Englert Theatre

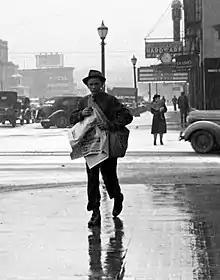
The Englert Theater canopy is visible in the background right of a newspaper carrier in 1940 along Washington Street, recorded by the camera of renowned photographer Arthur Rothstein.

Since its re-opening as a non-profit theater in the modern era, efforts to keep the refurbished facility fully utilized included a use through a 2004 agreement with the University of Iowa for up to 40 nights each year. The Englert currently typically has live events about 225 nights annually.